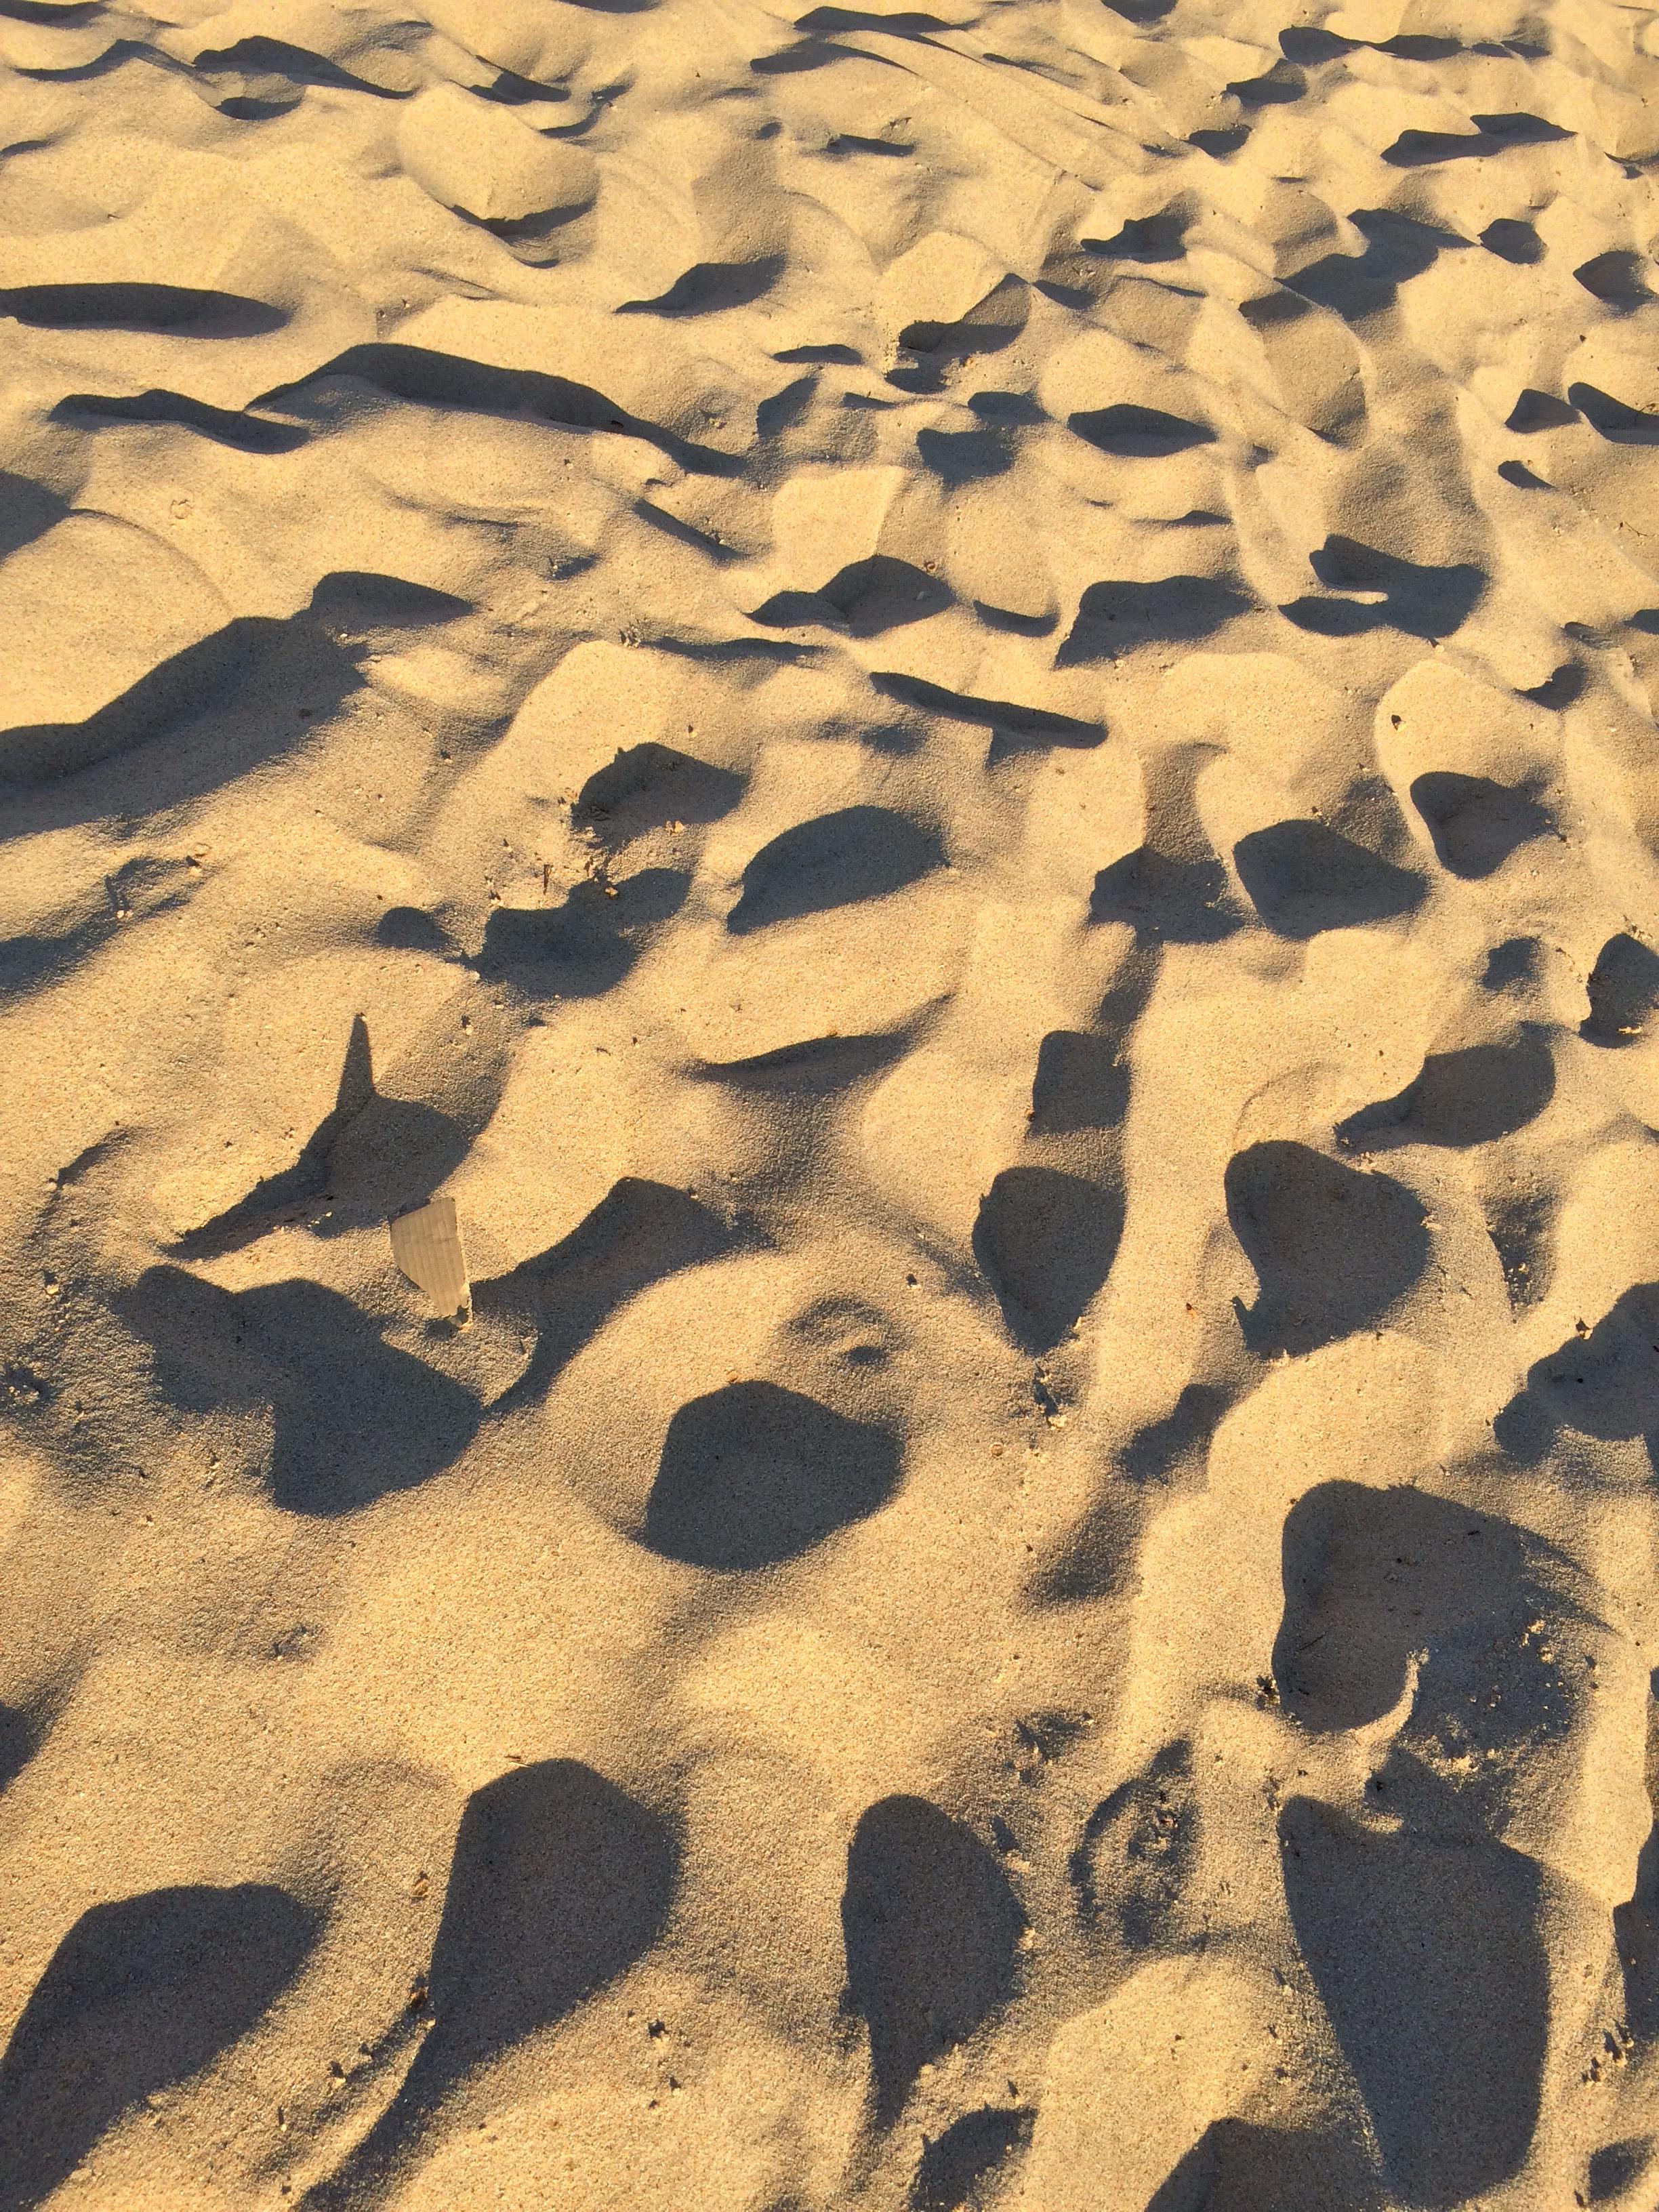
Object: Corrugated carton (Carton)